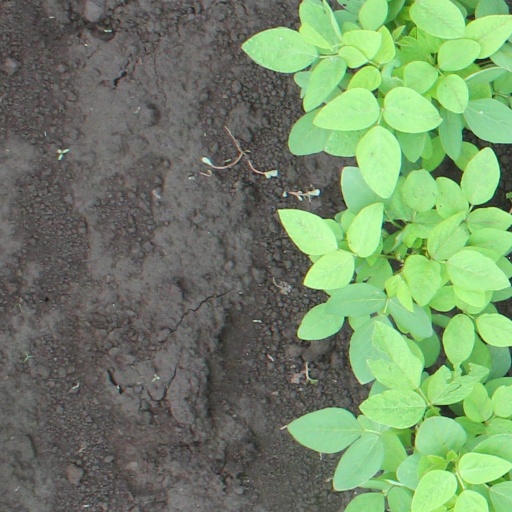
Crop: soybean